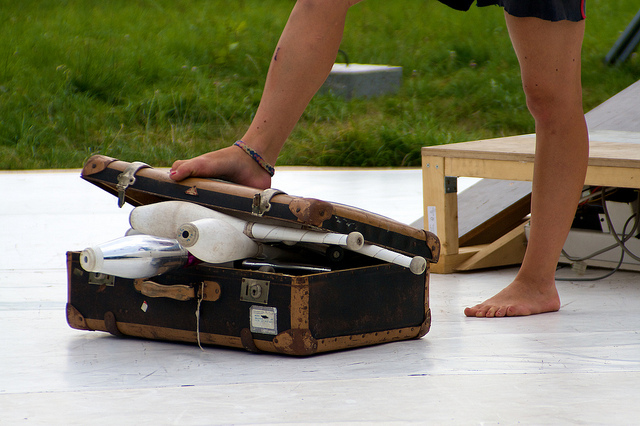
user: Given an image and a question. Answer the question in a short answer. Question: Why won't this luggage close? Short Answer:
assistant: too full